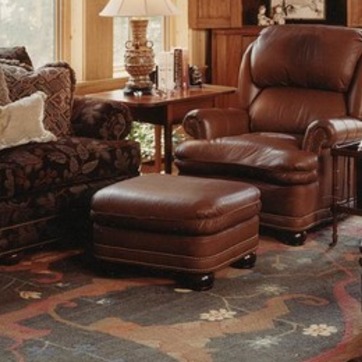
Material: leather